Sir James Corry, 1st Baronet

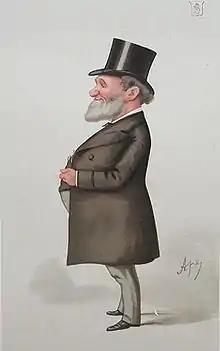

Sir James Porter Corry, 1st Baronet (8 September 1826 – 28 November 1891) was an Irish politician. He served as a Conservative Member of Parliament (MP) from 1874 to 1891 and an Irish Unionist Alliance MP until his death.